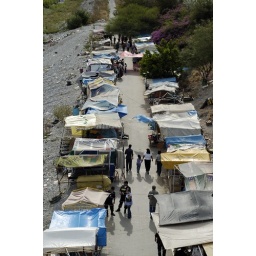
market under the bridge